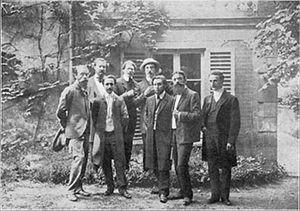
Les membres de l’Abbaye de Créteil, 1906 Premier plan